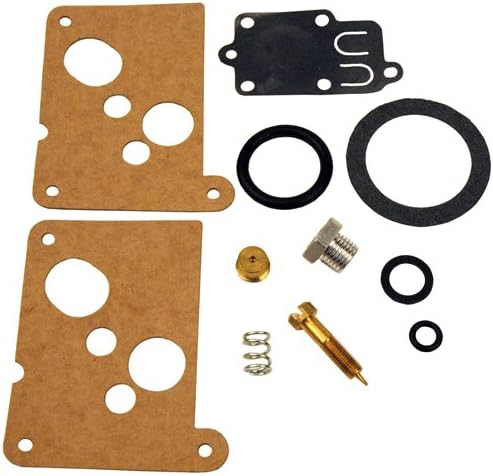
Rotary # 7967 Carburetor Kit for Briggs and Stratton # 494625
Category: Automotive
Carburetor Kit for Briggs and Stratton # 494625Replaces Part Numbers Briggs and Stratton 494625OEM Numbers : 494625Type : Carburetor KitDescription : Carburetor Overhaul Kit replaces Briggs & Stratton 494625 Replaces OEM #: Briggs & Stratton 494625 Fits models 100900, 130900, 131900, 132900
Features: Sold on Amazon